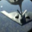
Label: airplane